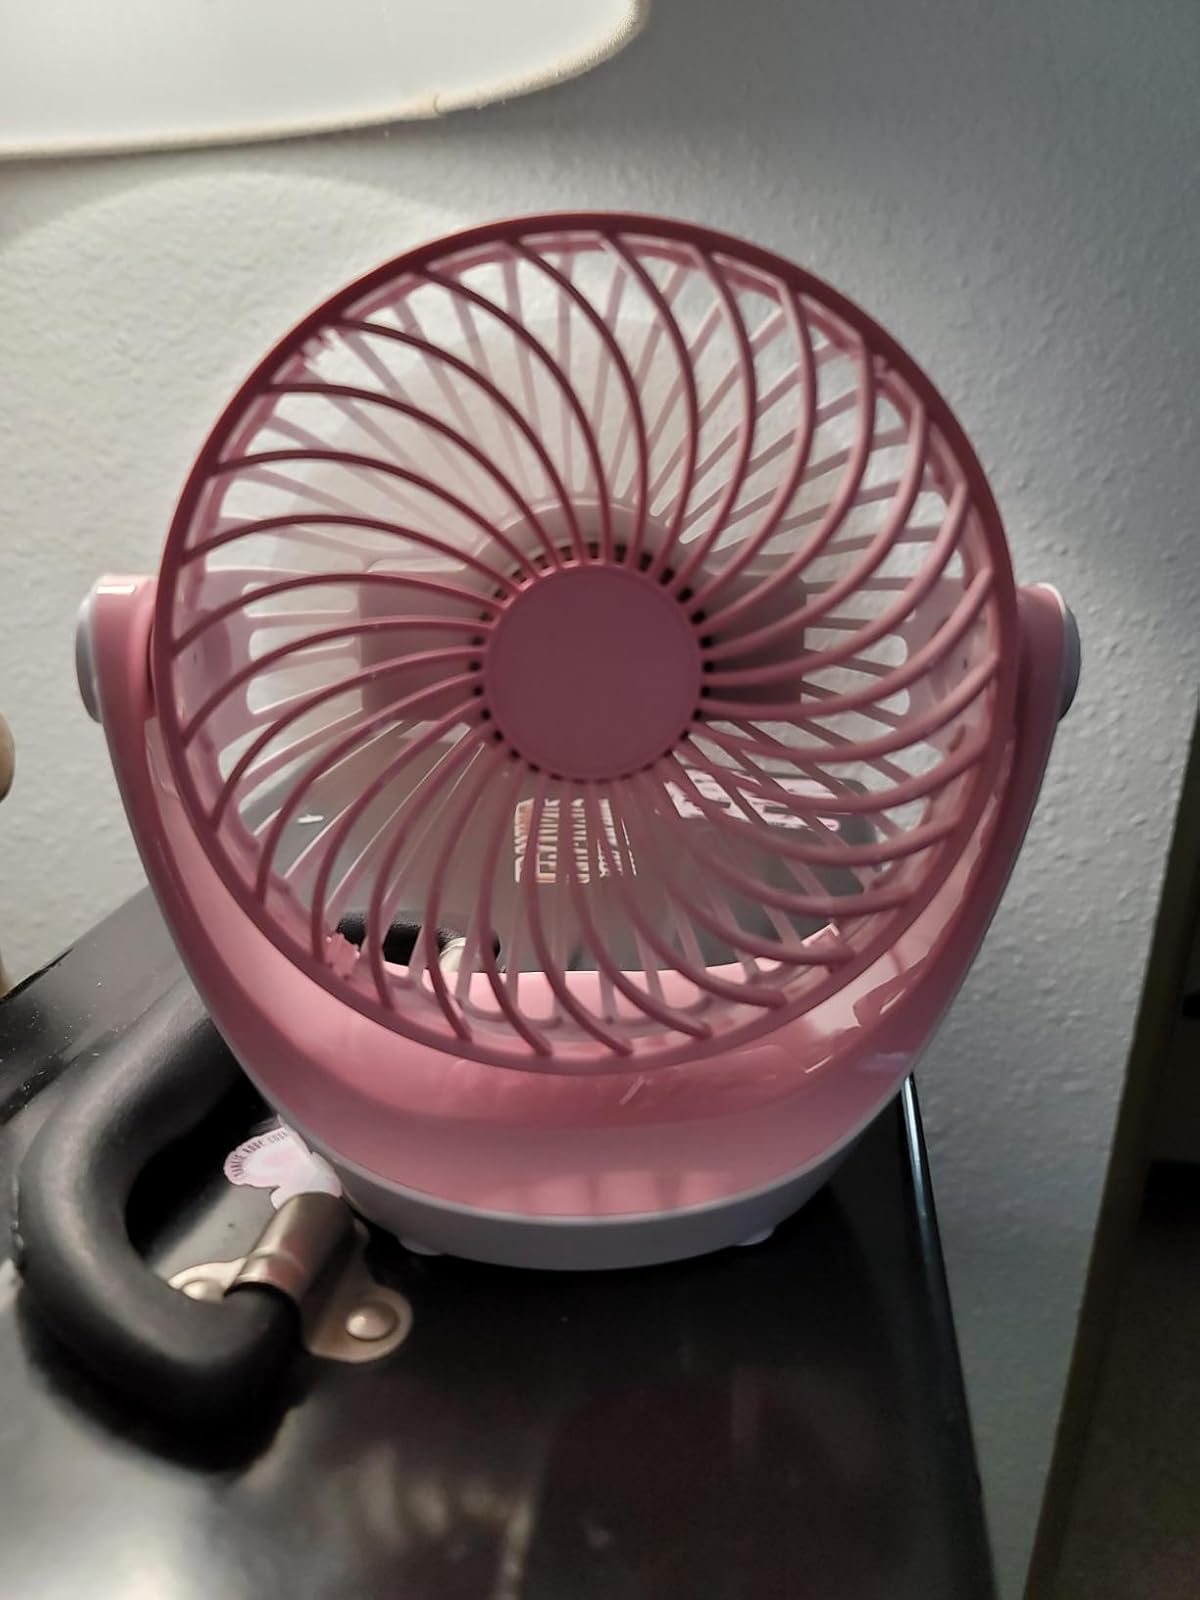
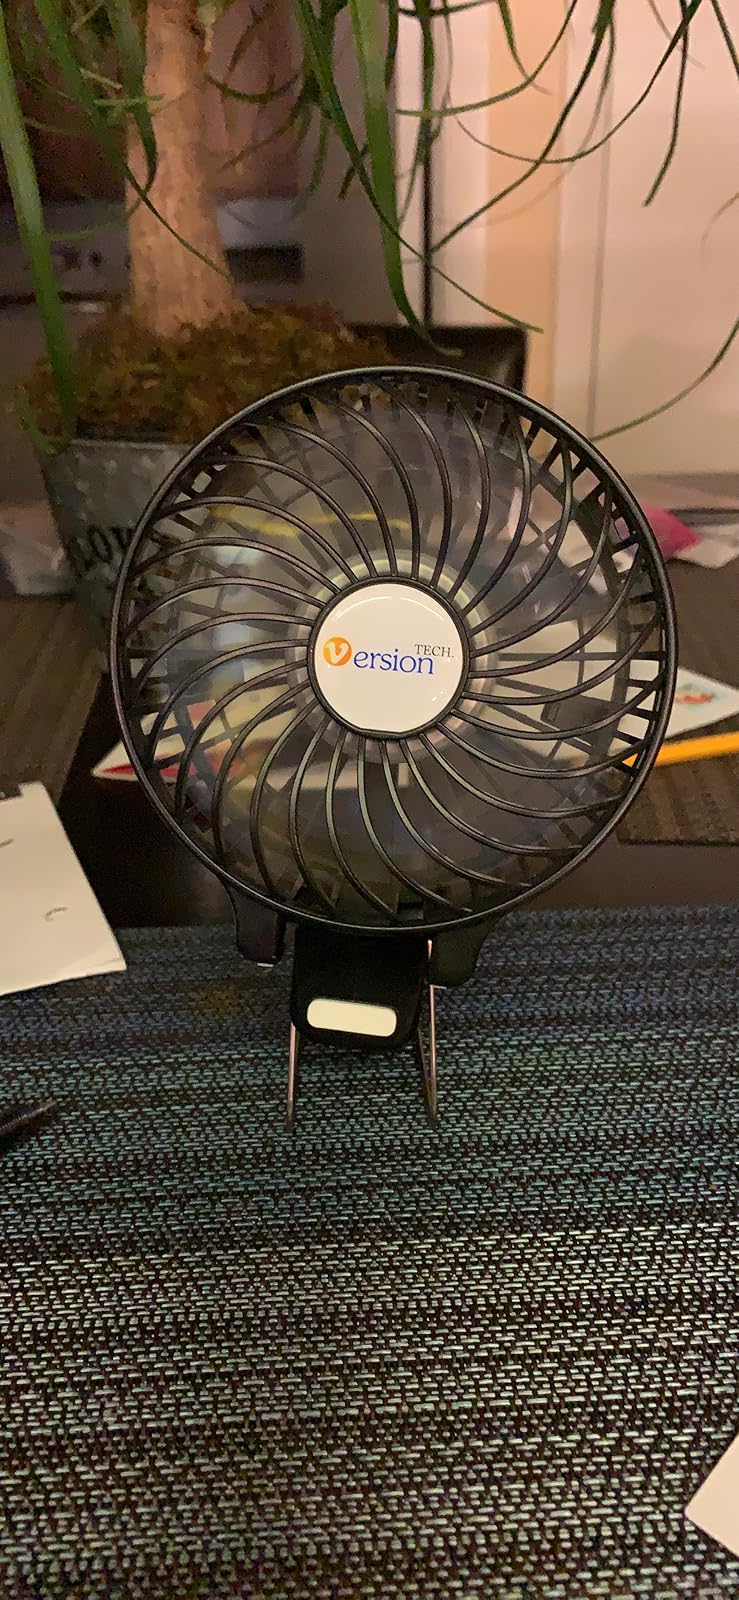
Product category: fan
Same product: no